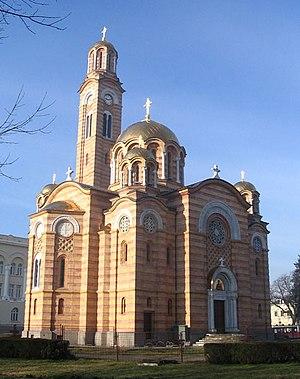
La cathédrale du Christ-Sauveur est un édifice religieux situé au centre de Banja Luka, la capitale de la République serbe de Bosnie en Bosnie-Herzégovine. Elle appartient à l'Église orthodoxe serbe et relève de l'éparchie de Banja Luka. Elle a été officiellement consacrée par l'évêque Jefrem en mai 2009.
Banja Luka ou Banjaluka, est une ville de Bosnie-Herzégovine et la capitale de l'entité de la République serbe de Bosnie. Au recensement de 1991, la ville intra muros comptait 143 079 habitants et sa zone métropolitaine, appelée Ville de Banja Luka et correspondant à une ex-municipalité du pays, 195 692 habitants. Selon les premiers résultats du recensement bosnien de 2013, la ville intra muros compte 150 997 habitants et sa zone métropolitaine 199 191.
L'éparchie de Banja Luka est une éparchie, c'est-à-dire une circonscription de l'Église orthodoxe serbe. Située au nord-ouest de la Bosnie-Herzégovine, elle a son siège à Banja Luka. En 2006, elle est administrée par l'évêque Jefrem.
Jefrem, né le 15 avril 1944 à Busnovi, est le sixième évêque orthodoxe de l'éparchie de Banja Luka.